Cruella (film)

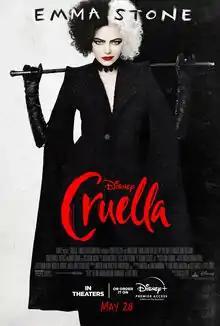
Release poster

Cruella is a 2021 American crime comedy film directed by Craig Gillespie from a screenplay by Dana Fox and Tony McNamara, and a story by Aline Brosh McKenna, Kelly Marcel, and Steve Zissis. Produced by Walt Disney Pictures, Marc Platt Productions, and Gunn Films, it is based on Dodie Smith's 1956 novel "The Hundred and One Dalmatians", serving as a backstory and an alternative origin story for its antagonist, Cruella de Vil. It is also the third live-action adaptation in the "101 Dalmatians" franchise. The film stars Emma Stone as the title character, with Emma Thompson, Joel Fry, Paul Walter Hauser, Emily Beecham, Kirby Howell-Baptiste, and Mark Strong in supporting roles. Set in London during the punk rock movement of the 1970s, the film follows Estella Miller, an aspiring fashion designer, as she explores the path that leads her to become a notorious up-and-coming fashion designer known as Cruella de Vil.